Ghostwatch

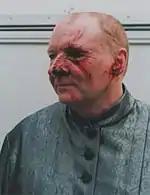
Behind-the-scenes photo of actor Keith Ferrari as "Pipes"

The film's fictional villainous spectre, referred to by the children as "Pipes" and credited simply as "Ghost", is depicted as a merging of negative spiritual energies, which parapsychologist Dr Pascoe theorises have been accumulating for years, possibly back to prehistory. Its physical appearance mostly resembles that of deceased child molester Raymond Tunstall, a fictional character who, it is revealed by a phone-in caller, killed himself at the haunted property some time in the 1960s after himself being possessed by the entity. His eyes are missing and his face is badly mauled, owing to Tunstall locking himself up with his multiple pet cats prior to his suicide, and the cats having "got hungry" in the week prior to the discovery of Tunstall's body. The entity also wears a black woman's dress, likely that of "baby farmer" and child killer Mother Seddons.